173rd (3/1st London) Brigade

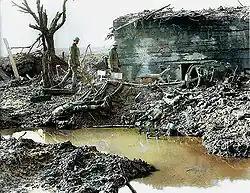
Captured German pillbox or 'Mebu' at Passchendaele

After a period of further training, labouring and trench holding near Arras and then at Havrincourt the 58th Division moved to the Ypres Salient in late August 1917. 173rd Brigade took over the division's frontage on 11/12 September. In preparation for the attack of 20 September (the Battle of the Menin Road Ridge), a series of trench raids was undertaken. On 14 September, A Company of 2/1st Bn raided the strongly fortified area round 'Winnipeg Crossroads': the raid was a failure, with over three quarters of the attackers posted missing, and drew a quick counter-attack from the enemy, which was also repulsed. During the exchange of shellfire on 19 September, 173rd Bde's commander, Brig-Gen Bernard Freyberg, was wounded on his way up to his battle HQ, though he continued to command the brigade from a stretcher until evacuated after the following morning's attack, when he was temporarily replaced by Lt-Col Dann of the 2/4th Bn.